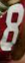
Number: 8